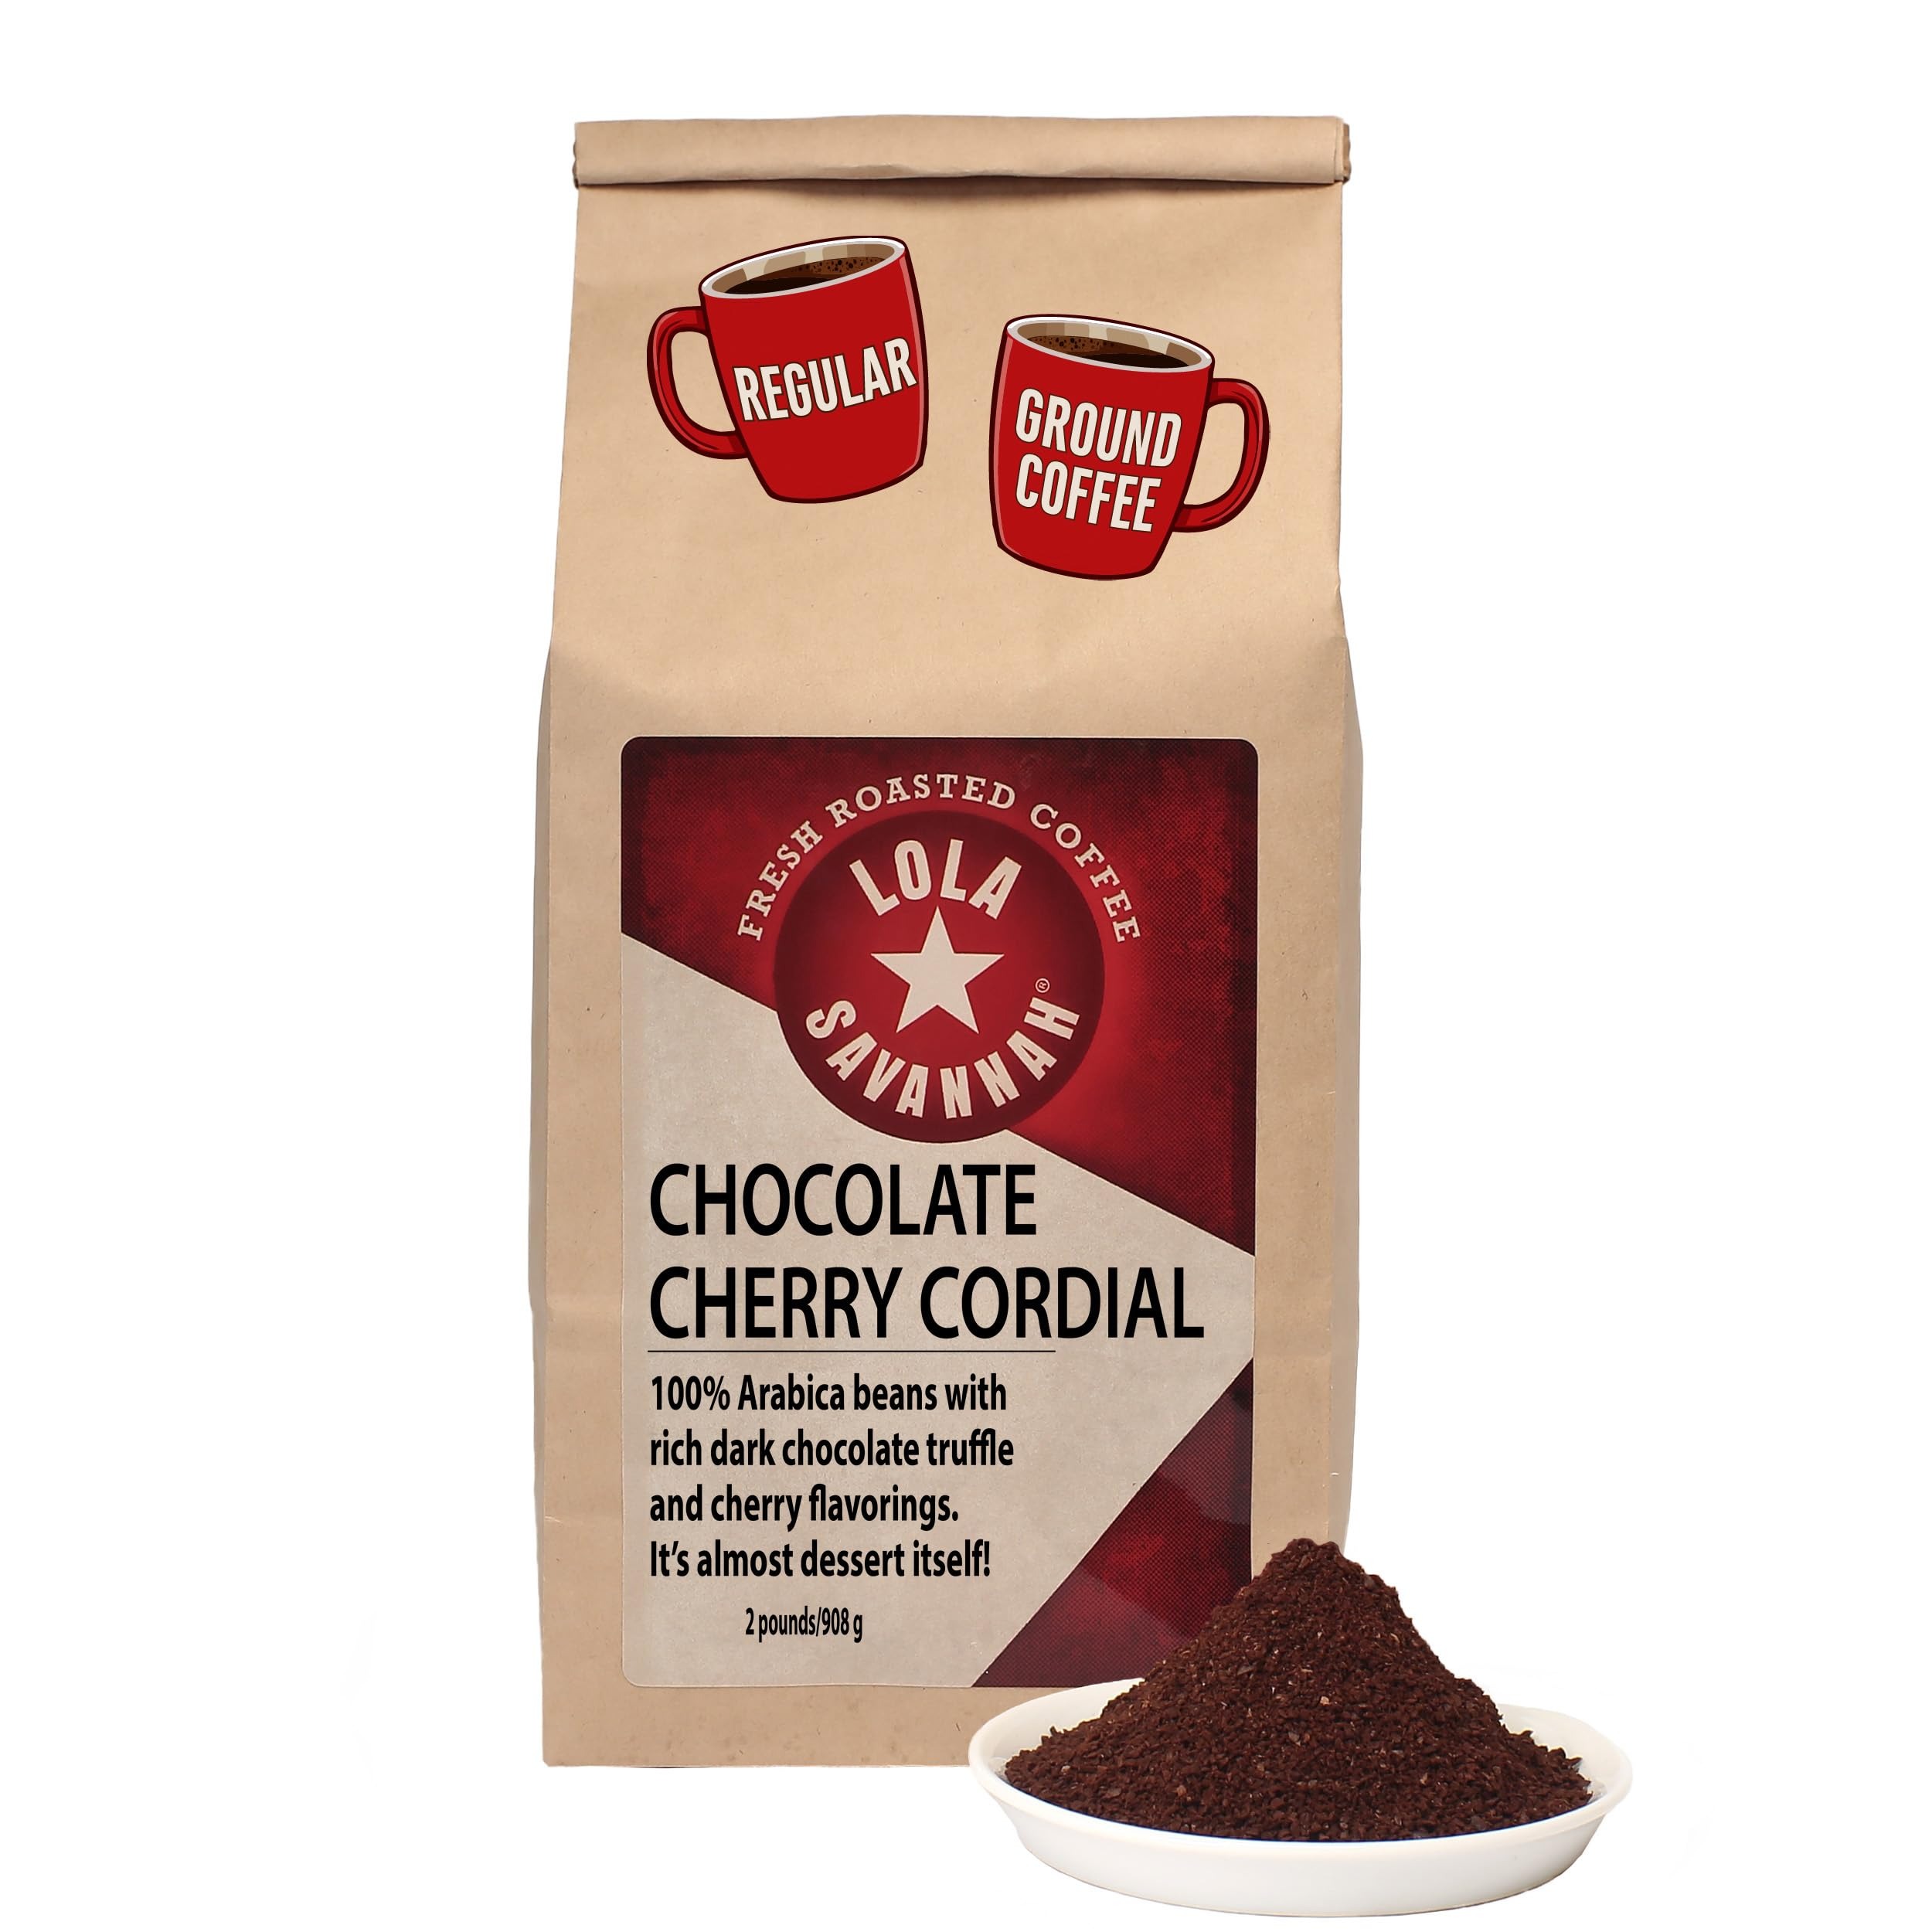
Item Name: Lola Savannah Chocolate Cherry Cordial Ground Caffeinated Coffee, 2lb
Bullet Point 1: SMOOTH GROUND DARK CHOCOLATE TRUFFLE - Our Chocolate Cherry Cordial coffee in ground form offers a smooth and easy way to enjoy the rich flavors of dark chocolate. Each spoonful is a delightful blend of finely ground cocoa beans.
Bullet Point 2: SUBTLE CHERRY INFUSION - The ground version of our cordial brings forward the delightful essence of ripe cherries, adding a subtle sweetness that pairs harmoniously with the deep, dark chocolate base. It's the perfect balance of flavors in every cup.
Bullet Point 3: IDEAL FOR LATE NIGHT INDULGENCE - Savor the sweet moments of a late-night meal with our Chocolate Cherry Cordial in ground form. This gourmet treat is a comforting and delicious way to end your day on a high note.
Bullet Point 4: CONVENIENT AND VERSATILE - Ground Chocolate Cherry Cordial can be used in various culinary creations. Sprinkle it on top of desserts, blend it into your favorite hot or iced beverages, or incorporate it into your baking recipes for a delightful twist.
Bullet Point 5: A FLAVORFUL GIFT - Share the joy of this exquisite ground chocolate blend with friends and loved ones. It makes for a thoughtful gift, allowing others to enjoy the luxurious combination of dark chocolate and cherry, right in the comfort of their home.
Product Description: Indulge in the perfect late-night treat with our Chocolate Cherry Cordial ground blend. Rich, dark chocolate truffle flavors are expertly infused with a delightful hint of cherry. Experience a symphony of sweet, velvety taste in every sip. Savor this convenient, easy-to-brew blend, and let it be your sweet ending. Share the joy by gifting our Chocolate Cherry Cordial coffee flavor to your loved ones.
Value: 32.0
Unit: Ounce

Price: 39.95